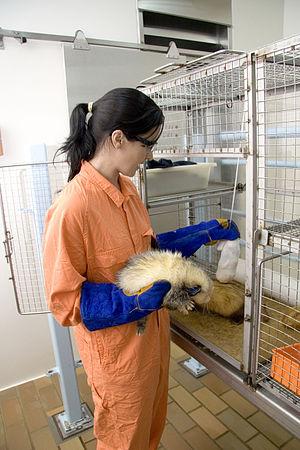
En mai-juin 2020, le SARS-CoV-2 chez les animaux non humains n'a été observé que très sporadiquement et « le rôle des animaux dans l'épidémiologie du SRAS-CoV-2 est encore largement inconnu », nécessitant des recherches urgentes.